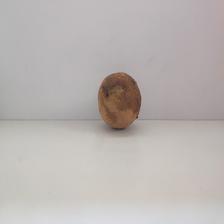
Size: Spoiled